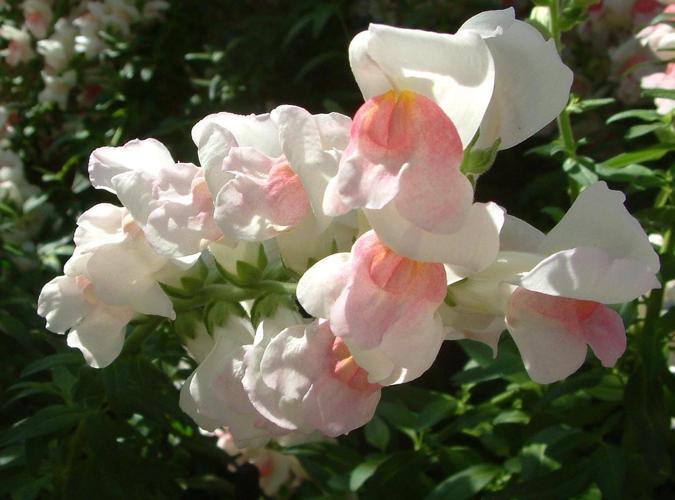
Label: snapdragon